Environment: real
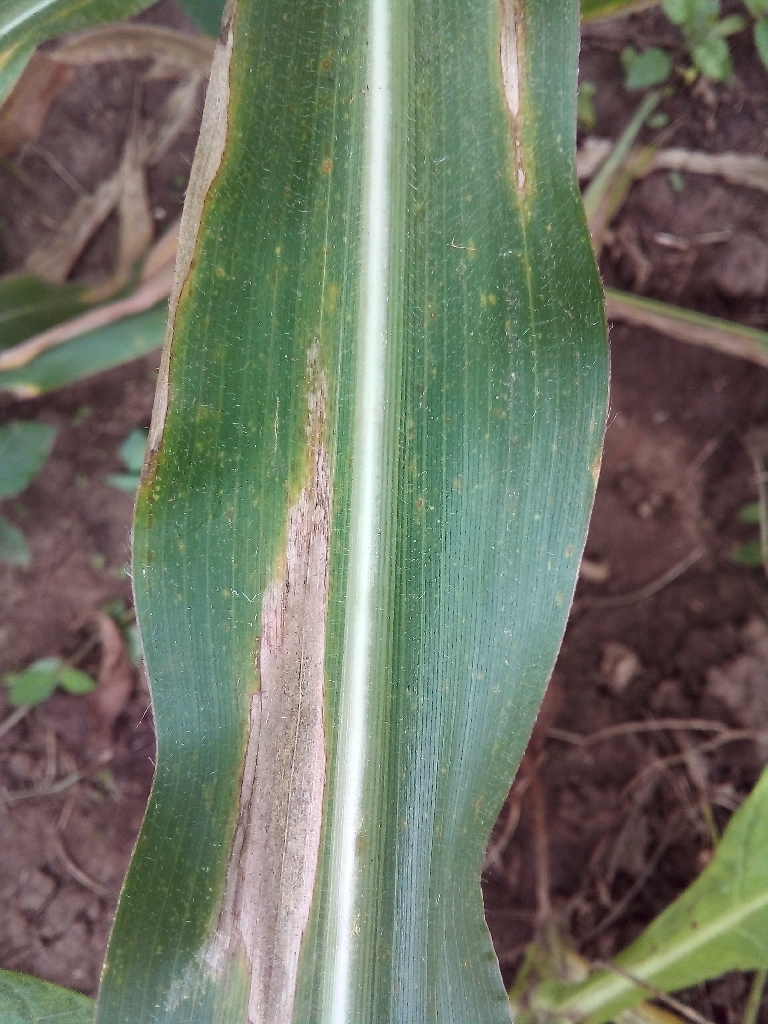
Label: northern_corn_leaf_blight